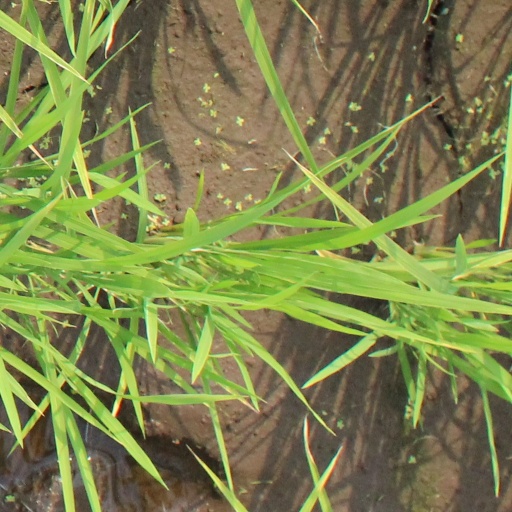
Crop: rice